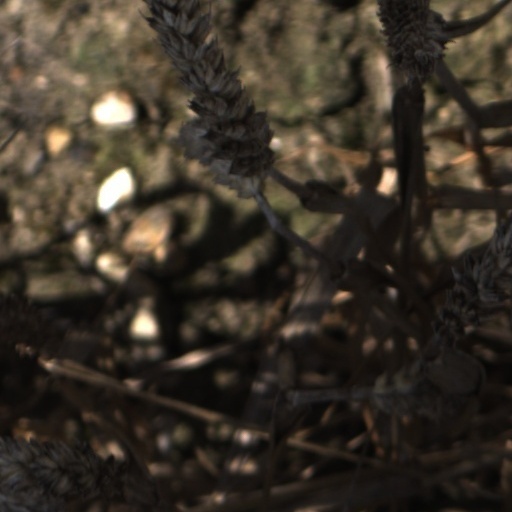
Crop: wheat